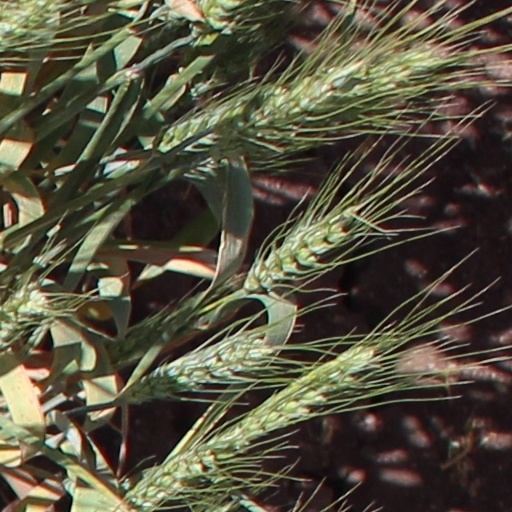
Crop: wheat